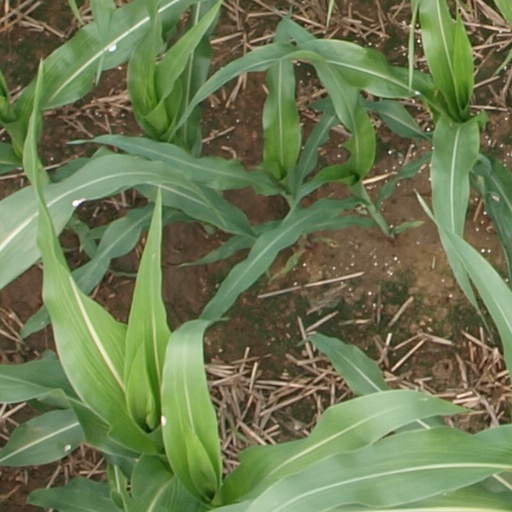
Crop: maize; corn